Māngere United League Football Club

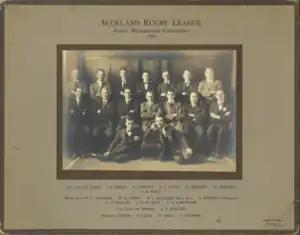
A.H. Te Mete, Māngere representative on the Auckland RL Junior Management Committee in 1922

The “Māngere Maoris” as named in the Pukekohe & Waiuku Times won 16 points to 8 before being “treated to a dinner at the hotel by the home team”. Earlier in the season on August 18 Jack Pai was selected in a 15 man squad to play for Auckland Juniors against Hawke's Bay at Napier on August 30 in the backs. He was unavailable to go and J. Wilson of the Māngere side was pulled into the squad.